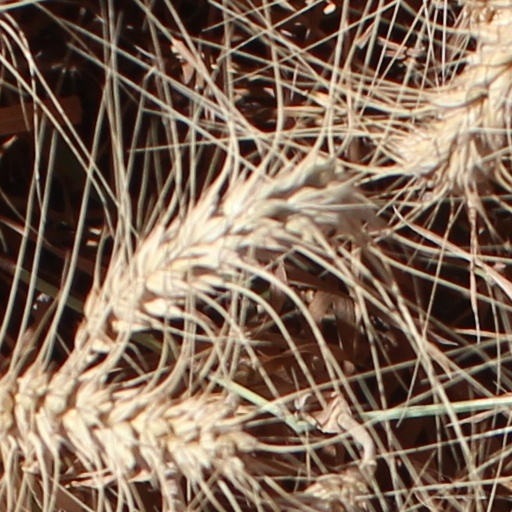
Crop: wheat